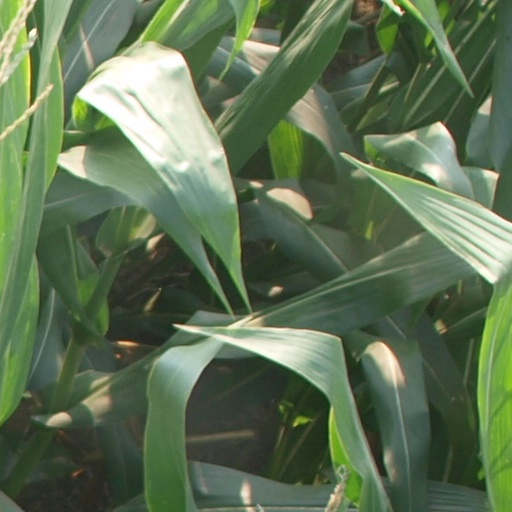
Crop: maize; corn